The Seven Last Words of Christ (Haydn)

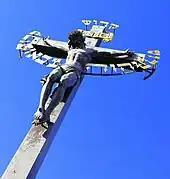
The Crucifix on the Charles Bridge in Prague

The Seven Last Words of Our Saviour on the Cross (German: ) is an orchestral work by Joseph Haydn, commissioned in 1786 for the Good Friday service at Oratorio de la Santa Cueva (Holy Cave Oratory) in Cádiz, Spain. Published in 1787 and performed then in Paris, Rome, Berlin and Vienna, the composer adapted it in 1787 for string quartet, approved a version for solo piano in the same year, and finally adapted it in 1796 as an oratorio (with both solo and choral vocal forces).